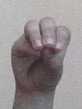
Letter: ha